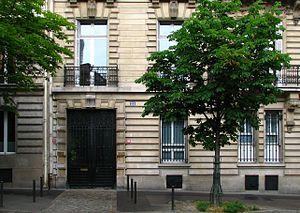
Bureau de l'École française d'Extrême-Orient (EFEO) à 22 avenue du Président Wilson, Paris, France. 中文（简体）‎: 位于巴黎威尔逊总统大道上的法国远东学院